Ritchies Transport

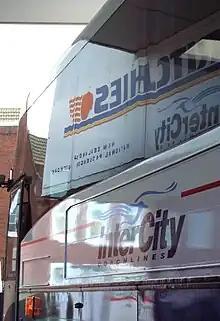
Ritchies is a significant shareholder in InterCity

Ritchies Transport is a New Zealand private bus operator, owned by KKR. It was established in 1972 and describes itself as "the largest privately owned bus and coach transport operator in New Zealand" with a fleet of over 1500 vehicles spread across depots nationwide. It owns a 46% stake in InterCity.